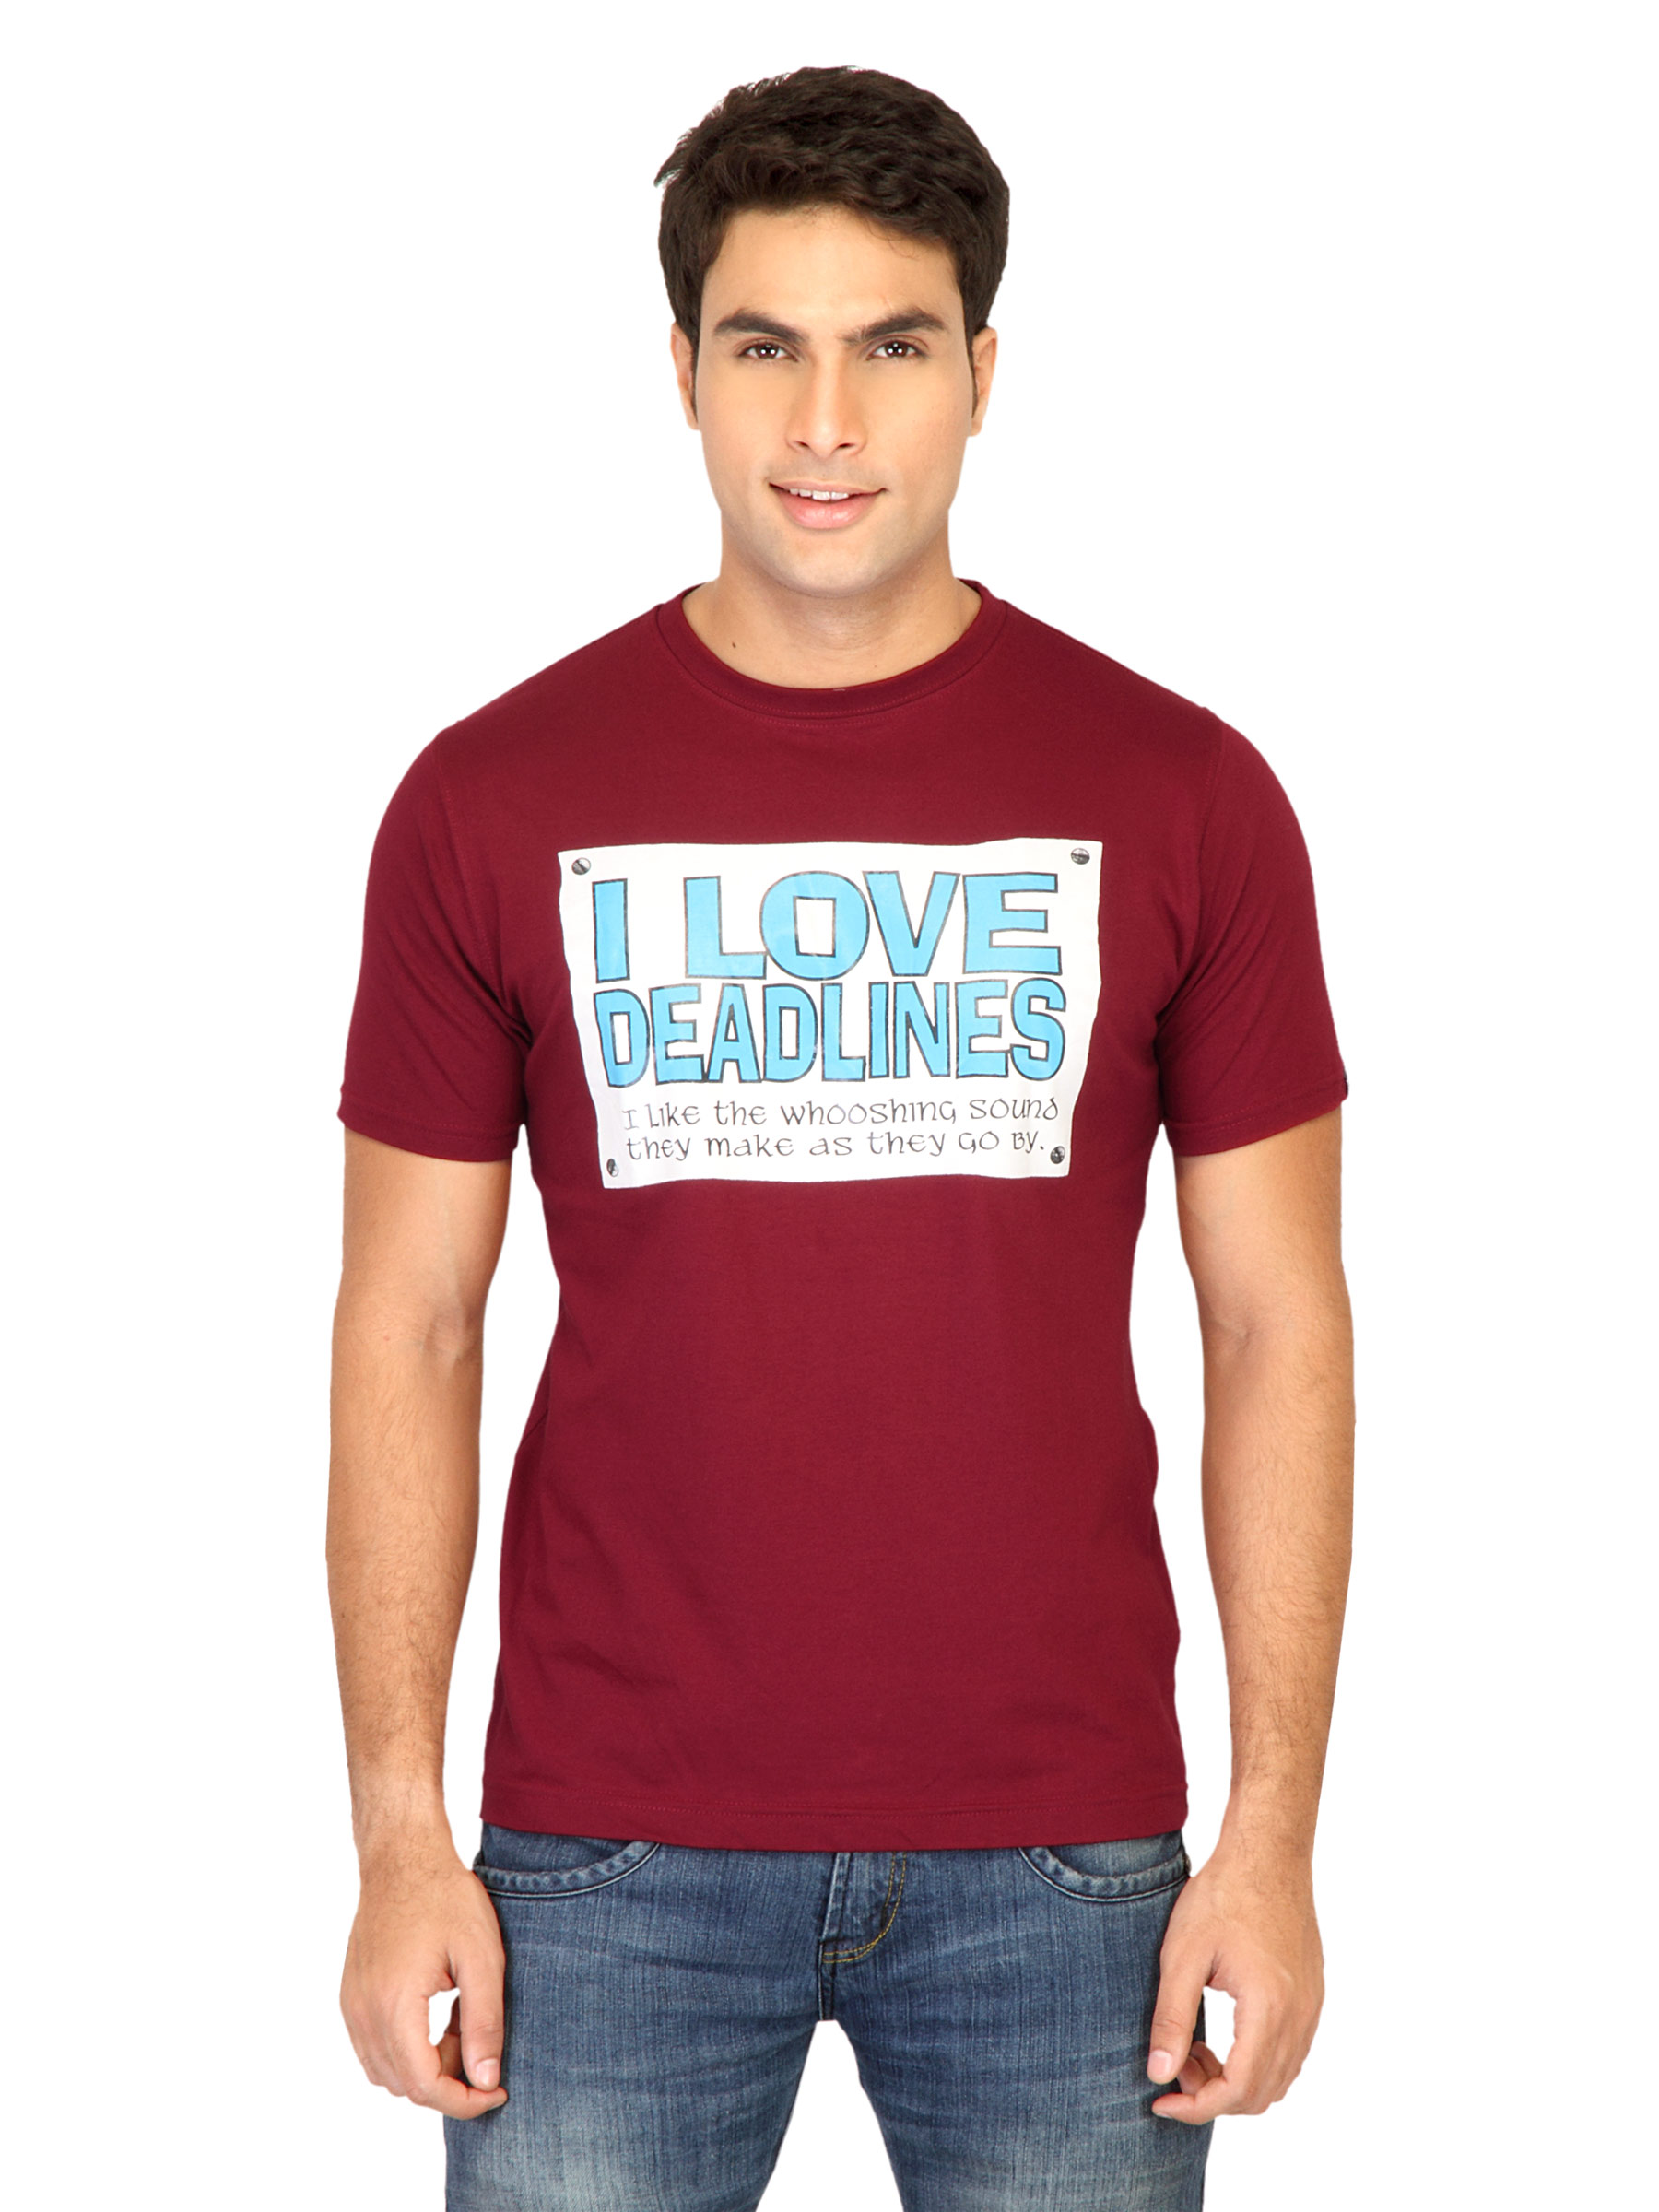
Probase Men Printed Maroon Tshirts
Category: Apparel / Topwear / Tshirts
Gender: Men
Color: Maroon
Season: Fall 2011
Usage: Casual